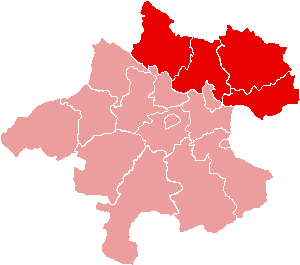
Mühlviertel
Mühlviertel i Oberösterreich
Mühlviertel er et regionalt område i den østrigske delstat Oberösterreich. Området er opkaldt efter floden Große Mühl, og udgør én af fire historiske inddelinger af Oberösterreich. Disse inddelinger har ingen administrativ eller politisk betydning efter Østrig fik en ændret administrativ opdeling i det 19. århundrede i distrikter. Mod nord grænser området til Tjekkiet, mod vest til Bayern, mod syd til Hausruckviertel og Traunviertel og mod øst til delstaten Niederösterreich.